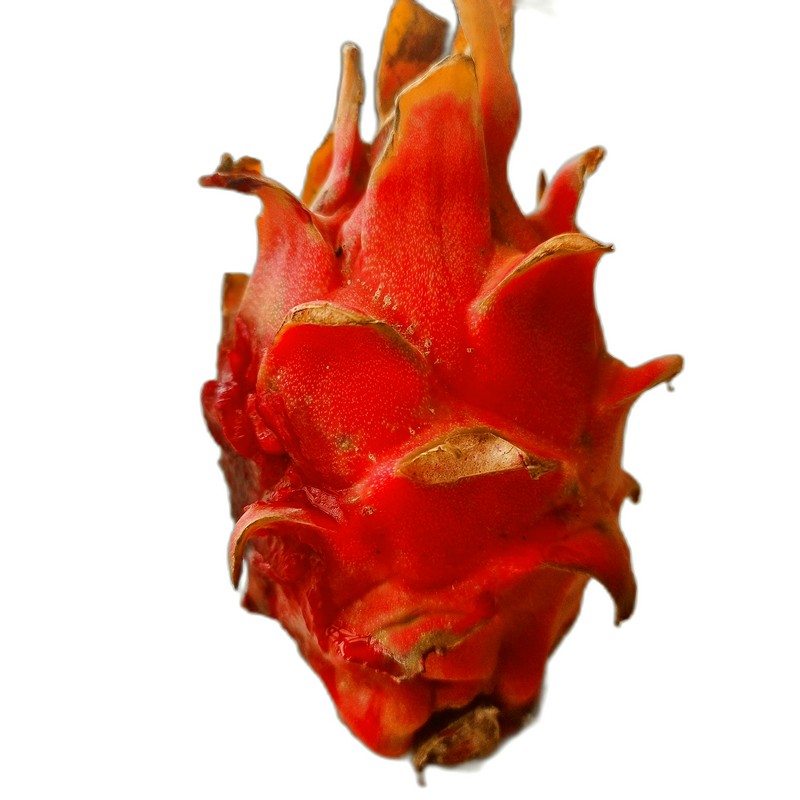
Label: Defect Dragon Fruit